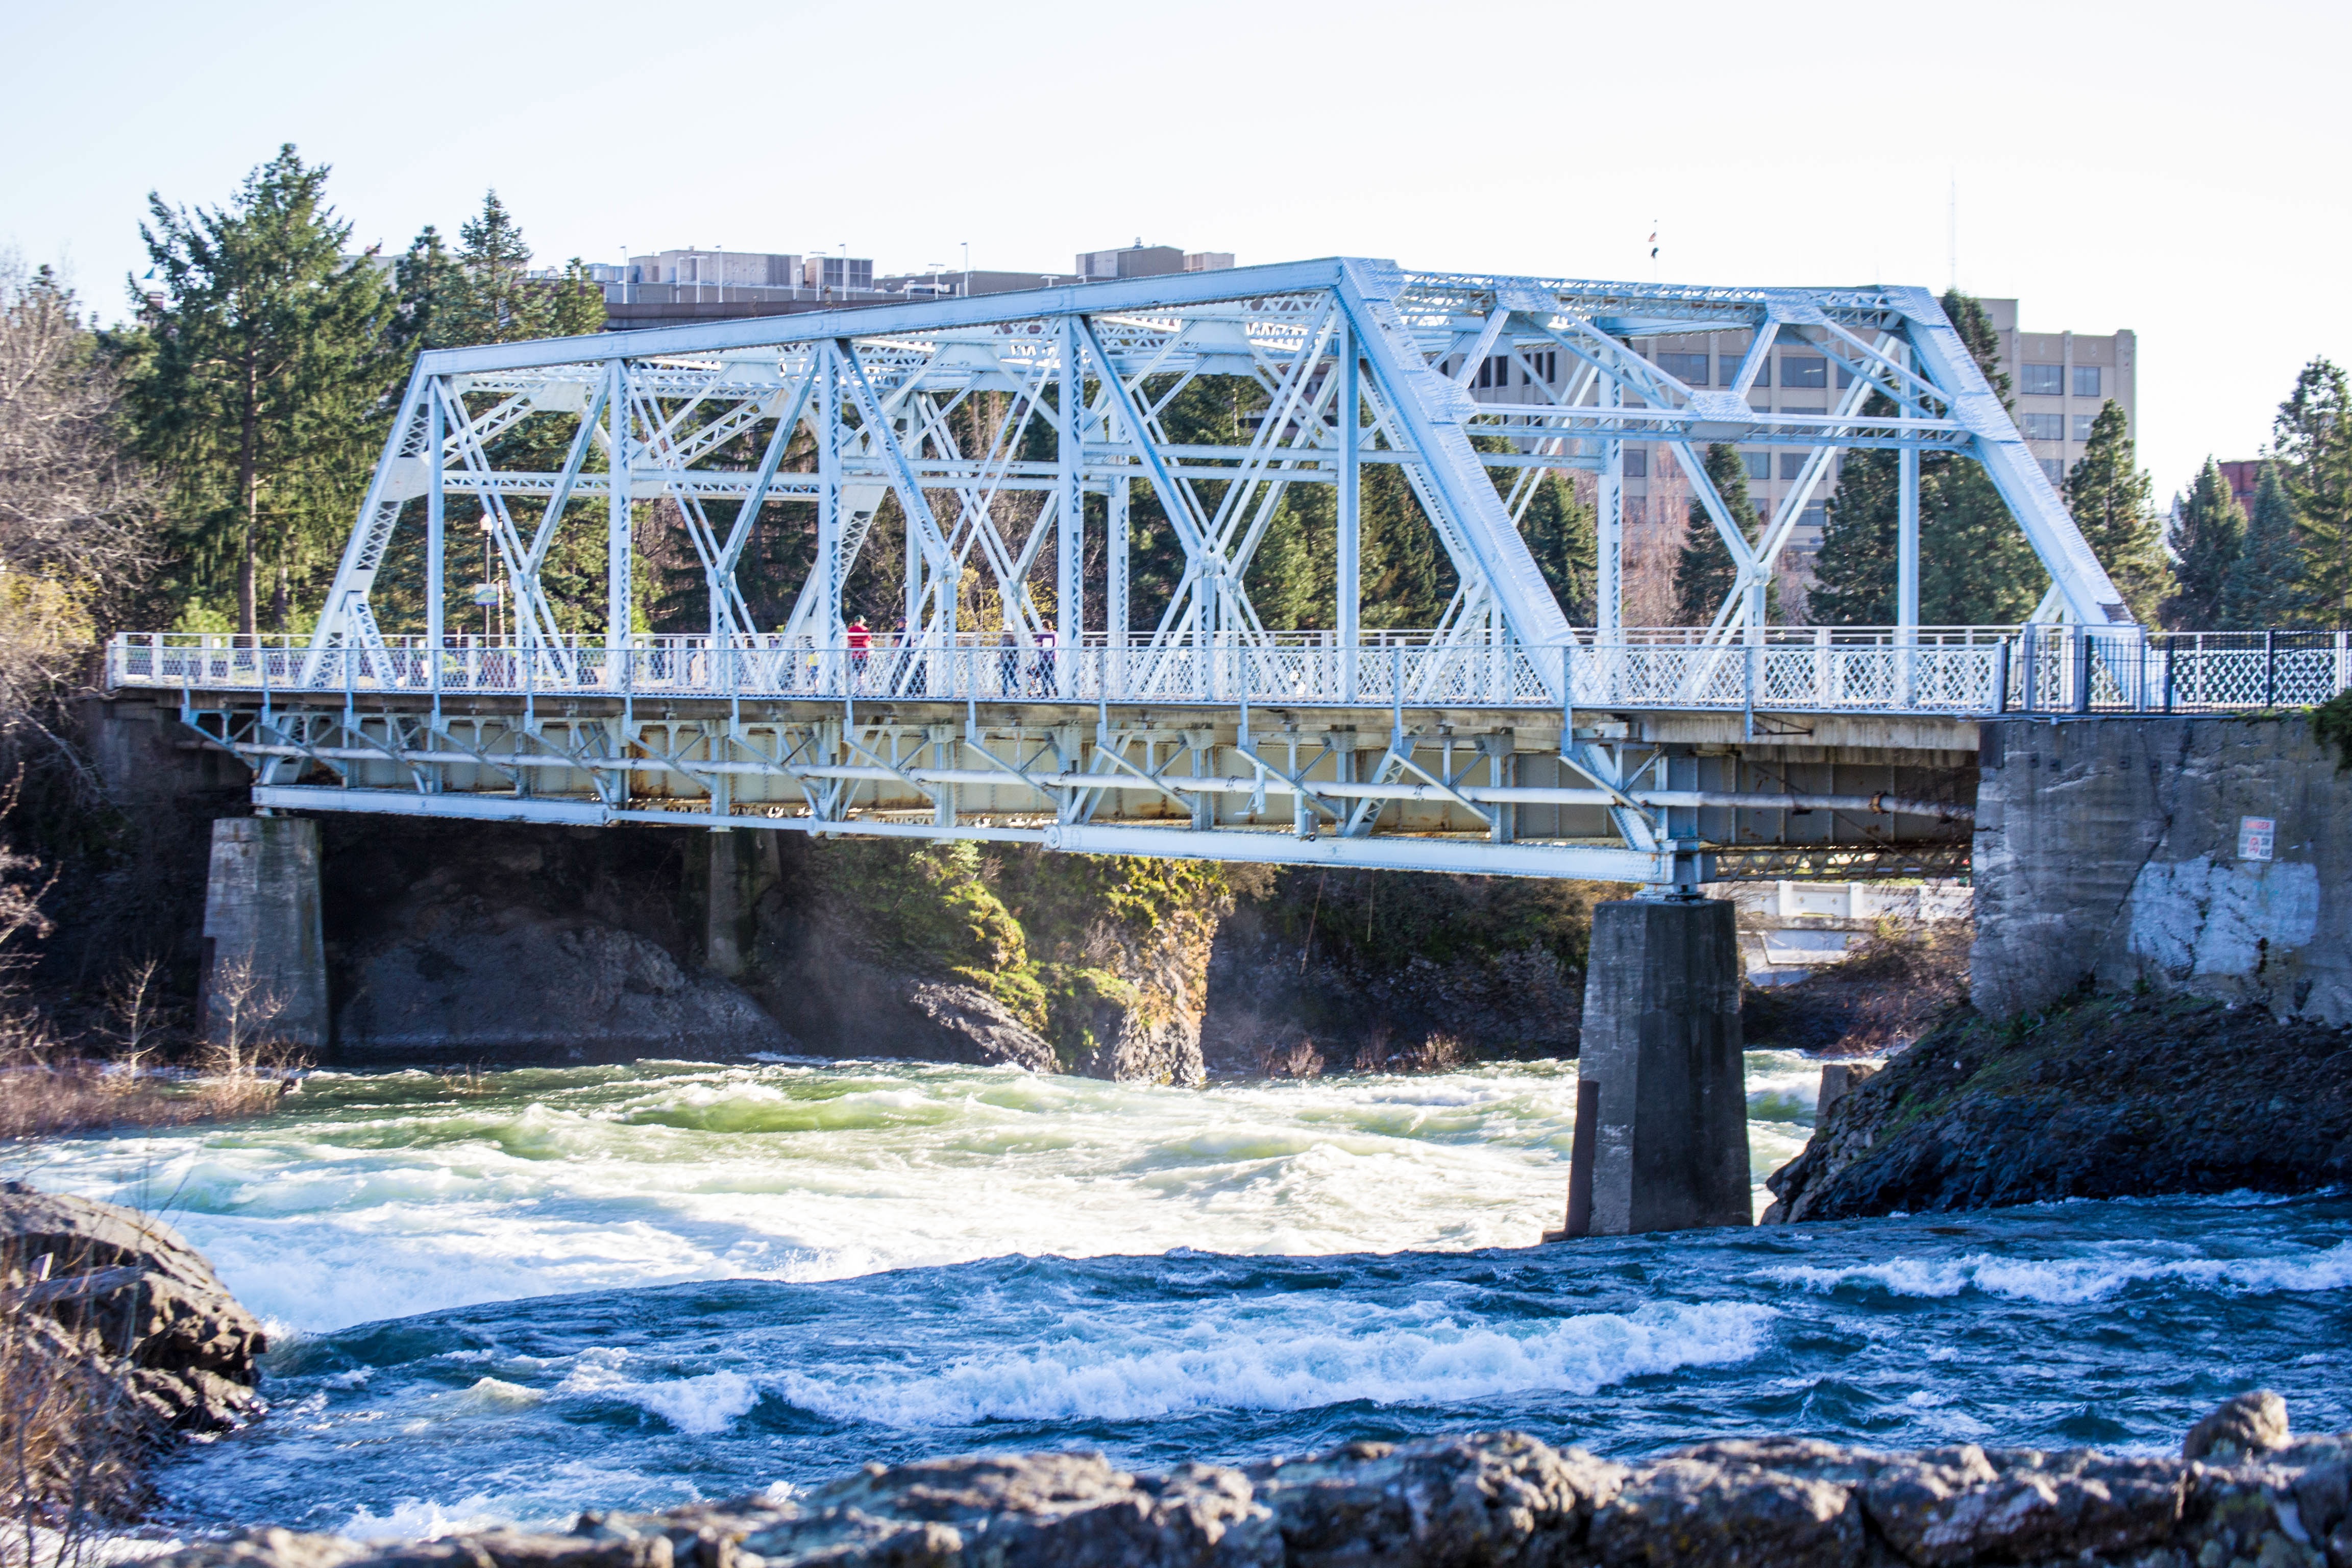
bridge, river, waterway, arch bridge, truss bridge, nonbuilding structure